1997 Thredbo landslide

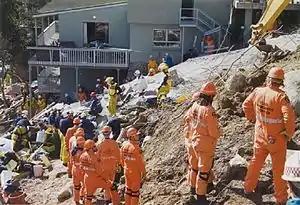
SES volunteers (orange) and firemen (yellow) assist at the Thredbo debris slope, 1997

At 7:30 am, a forward medical command post was established, set up in a lodge located from the site of the disaster.